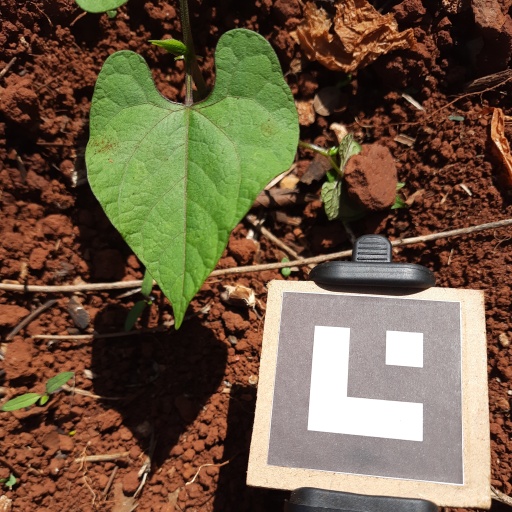
Observations: wavy surface, no eating holes, under sunlight